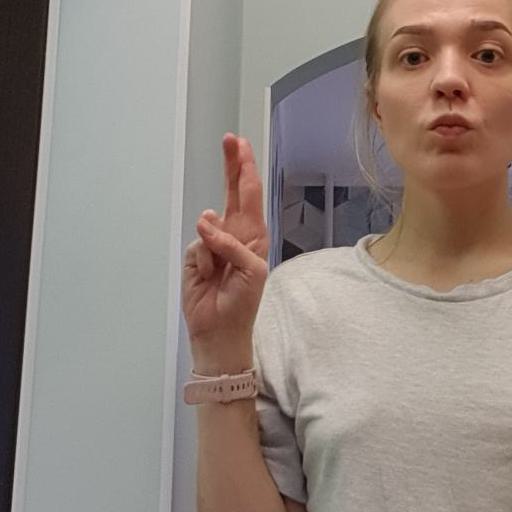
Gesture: two_up